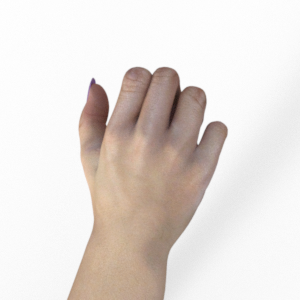
Label: rock